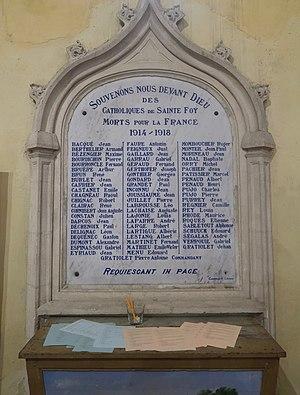
Monument aux morts de la Première Guerre mondiale, dans l'église Notre-Dame de Sainte-Foy-la-Grande (Gironde).
L'église Notre-Dame est l'église catholique de la ville de Sainte-Foy-la-Grande en Gironde. Dédiée à la Vierge Marie, elle est située 24 rue des Frères-Reclus. Érigée au XIIIᵉ siècle, la première église est détruite en 1561 par les Huguenots. Elle est reconstruite entre 1622 et 1686, ne conservant de l'ancien édifice que le porche parmi d'autres rares éléments de style roman. Elle ne prend son aspect actuel qu'avec les travaux d'agrandissement de 1850, complétés en 1871 par une flèche en pierre qui s'élève de son clocher.